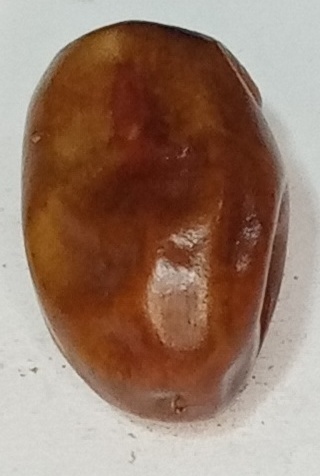
Variety: fasli-toto
Size: medium
Grade: grade-1